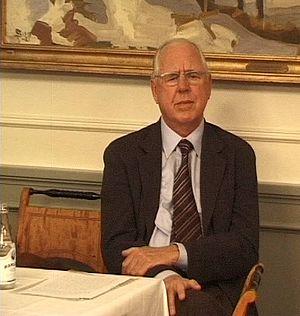
Klaus Rifbjerg, né le 15 décembre 1931 à Copenhague et mort le 4 avril 2015, est un poète, romancier, nouvelliste et scénariste danois.
Le Canon de la culture danoise consiste en 108 œuvres d'exception censées représenter le cœur de la culture danoise, et réparties en huit catégories : architecture, arts plastiques, design, cinématographie, littérature, musique, spectacle vivant, et culture enfantine. Sur l'initiative du Ministre de la Culture Brian Mikkelsen en 2004, il fut mis au point par une série de comités sous les auspices du ministère de la Culture entre 2006 et 2007 comme "une collection et présentation des plus grands et plus importantes pièces de l'héritage culturel du Danemark". Chaque catégorie contient douze œuvres.